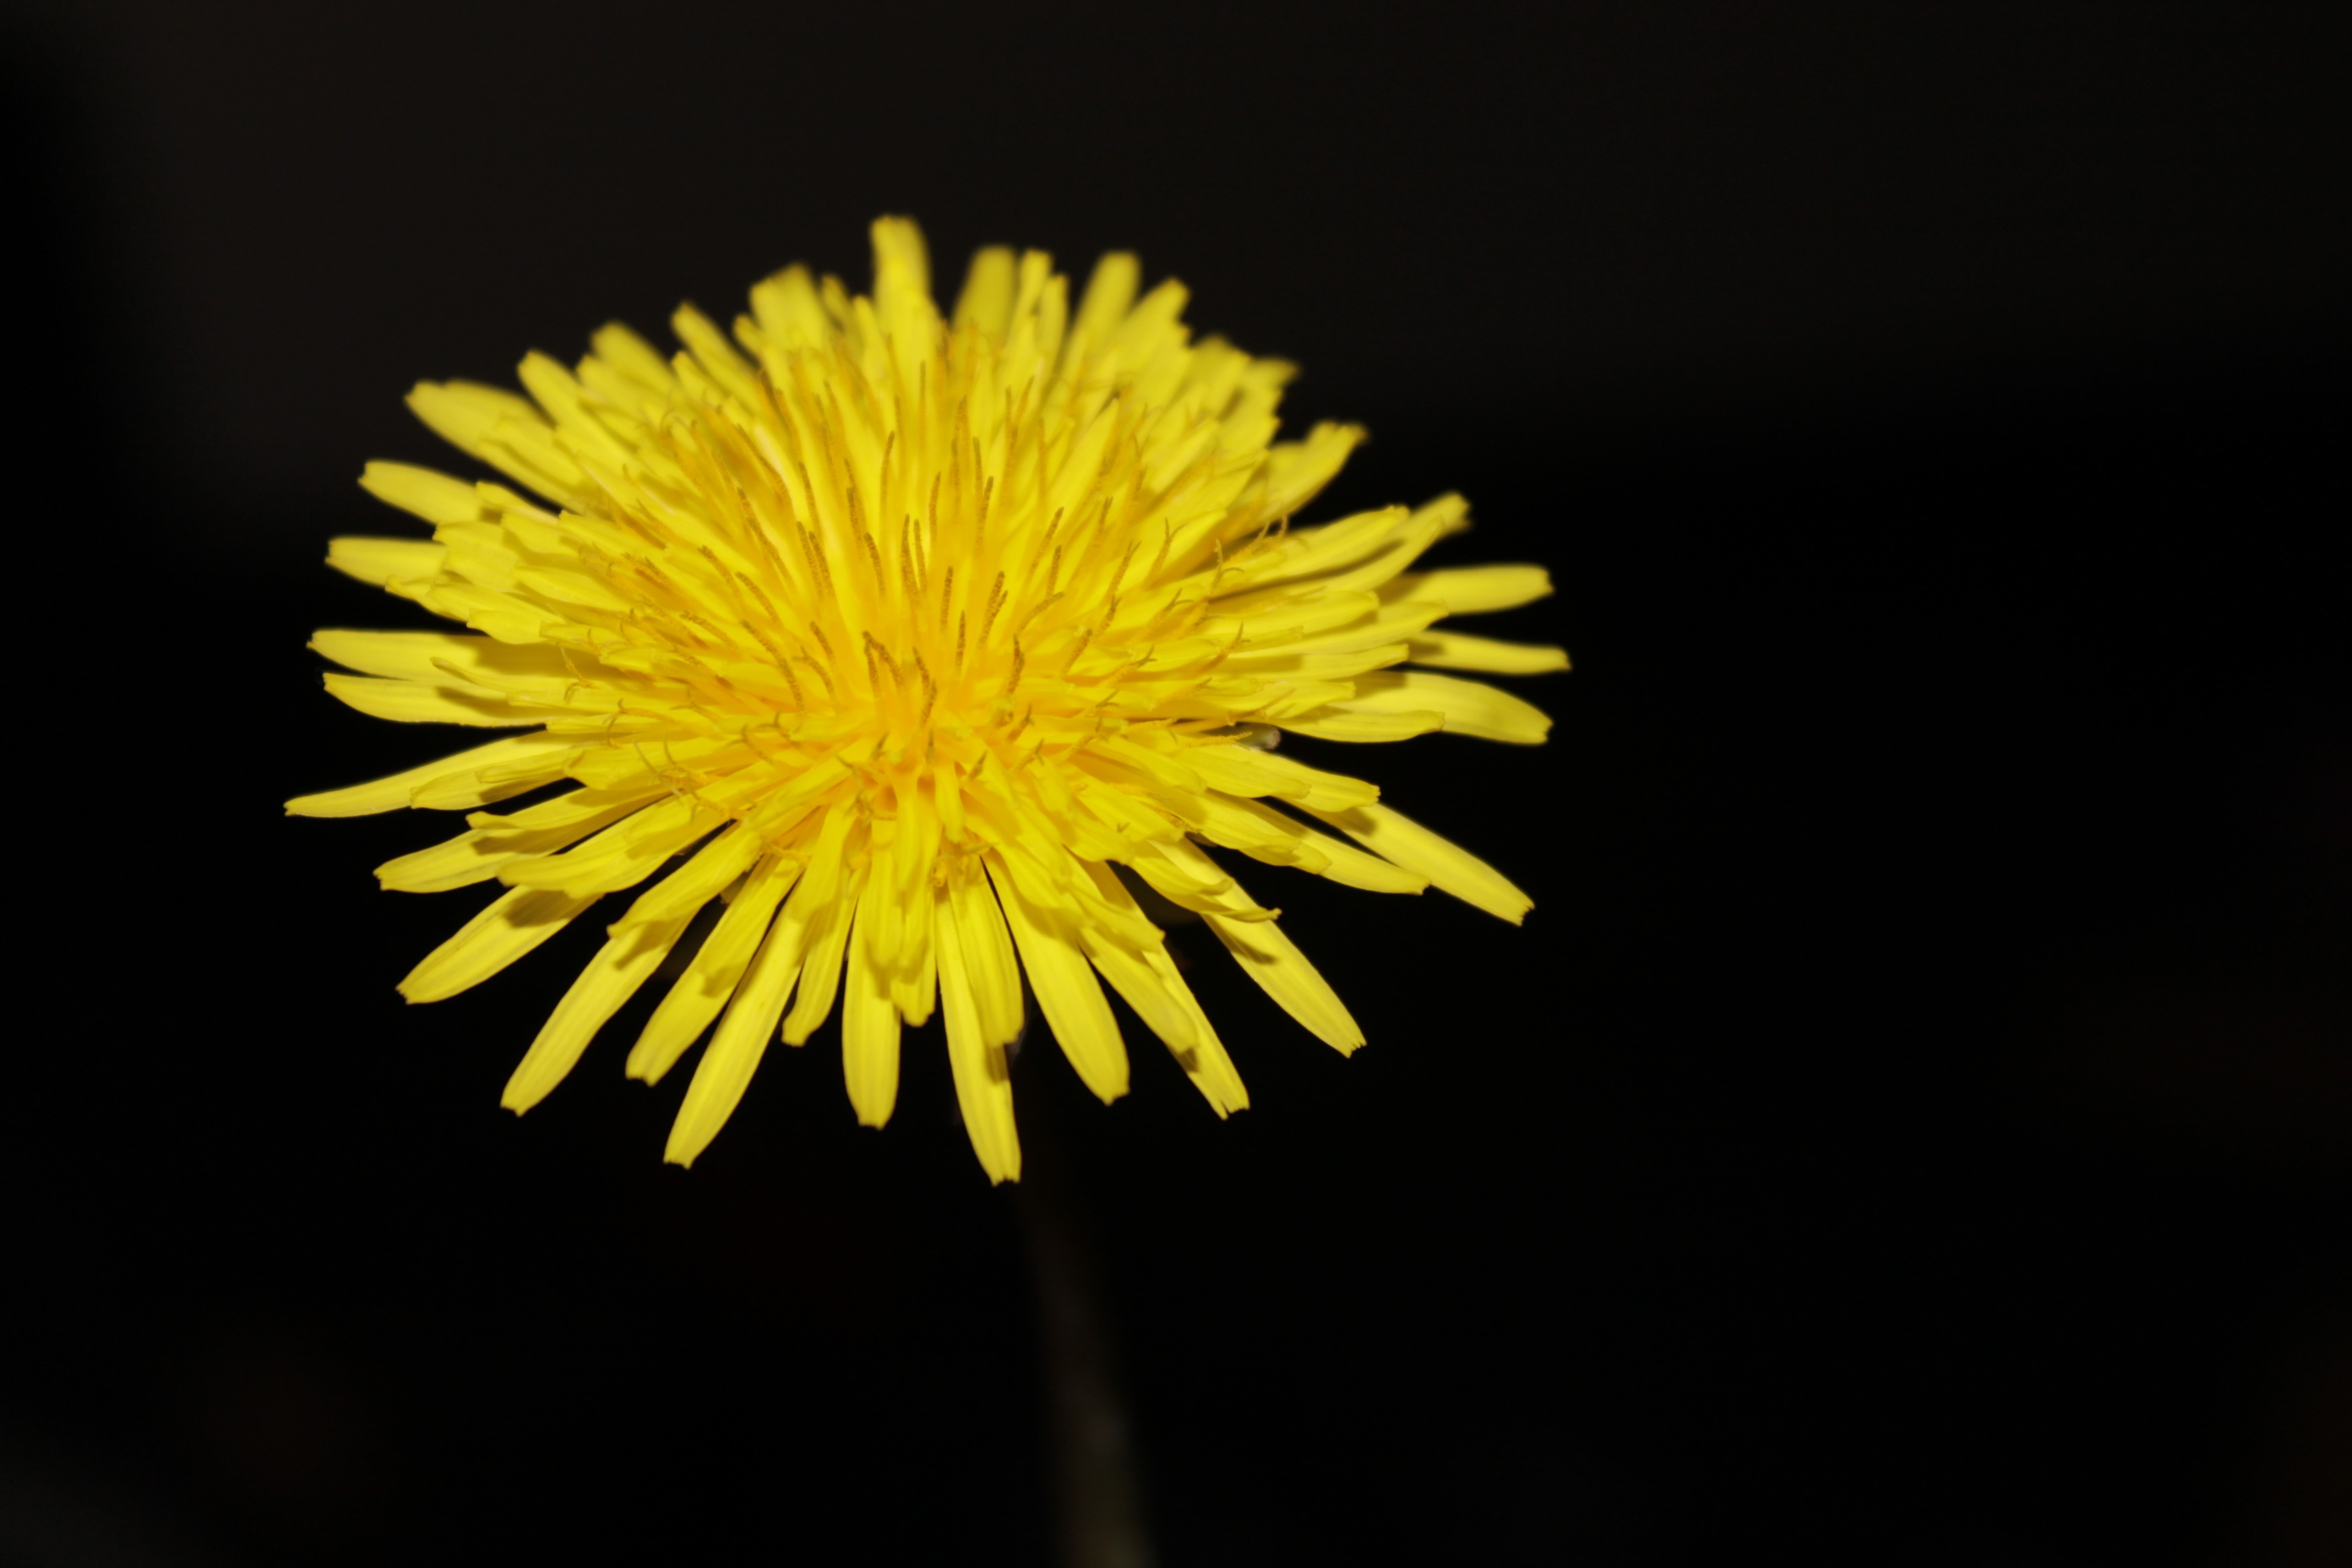
nature, plant, dandelion, leaf, flower, petal, summer, pollen, yellow, flora, yellow flower, flowers, close up, petals, buttercup, macro photography, flowering plant, daisy family, plant stem, land plant